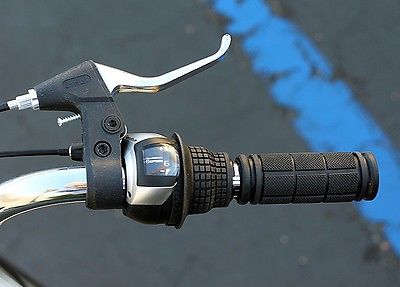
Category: bicycle